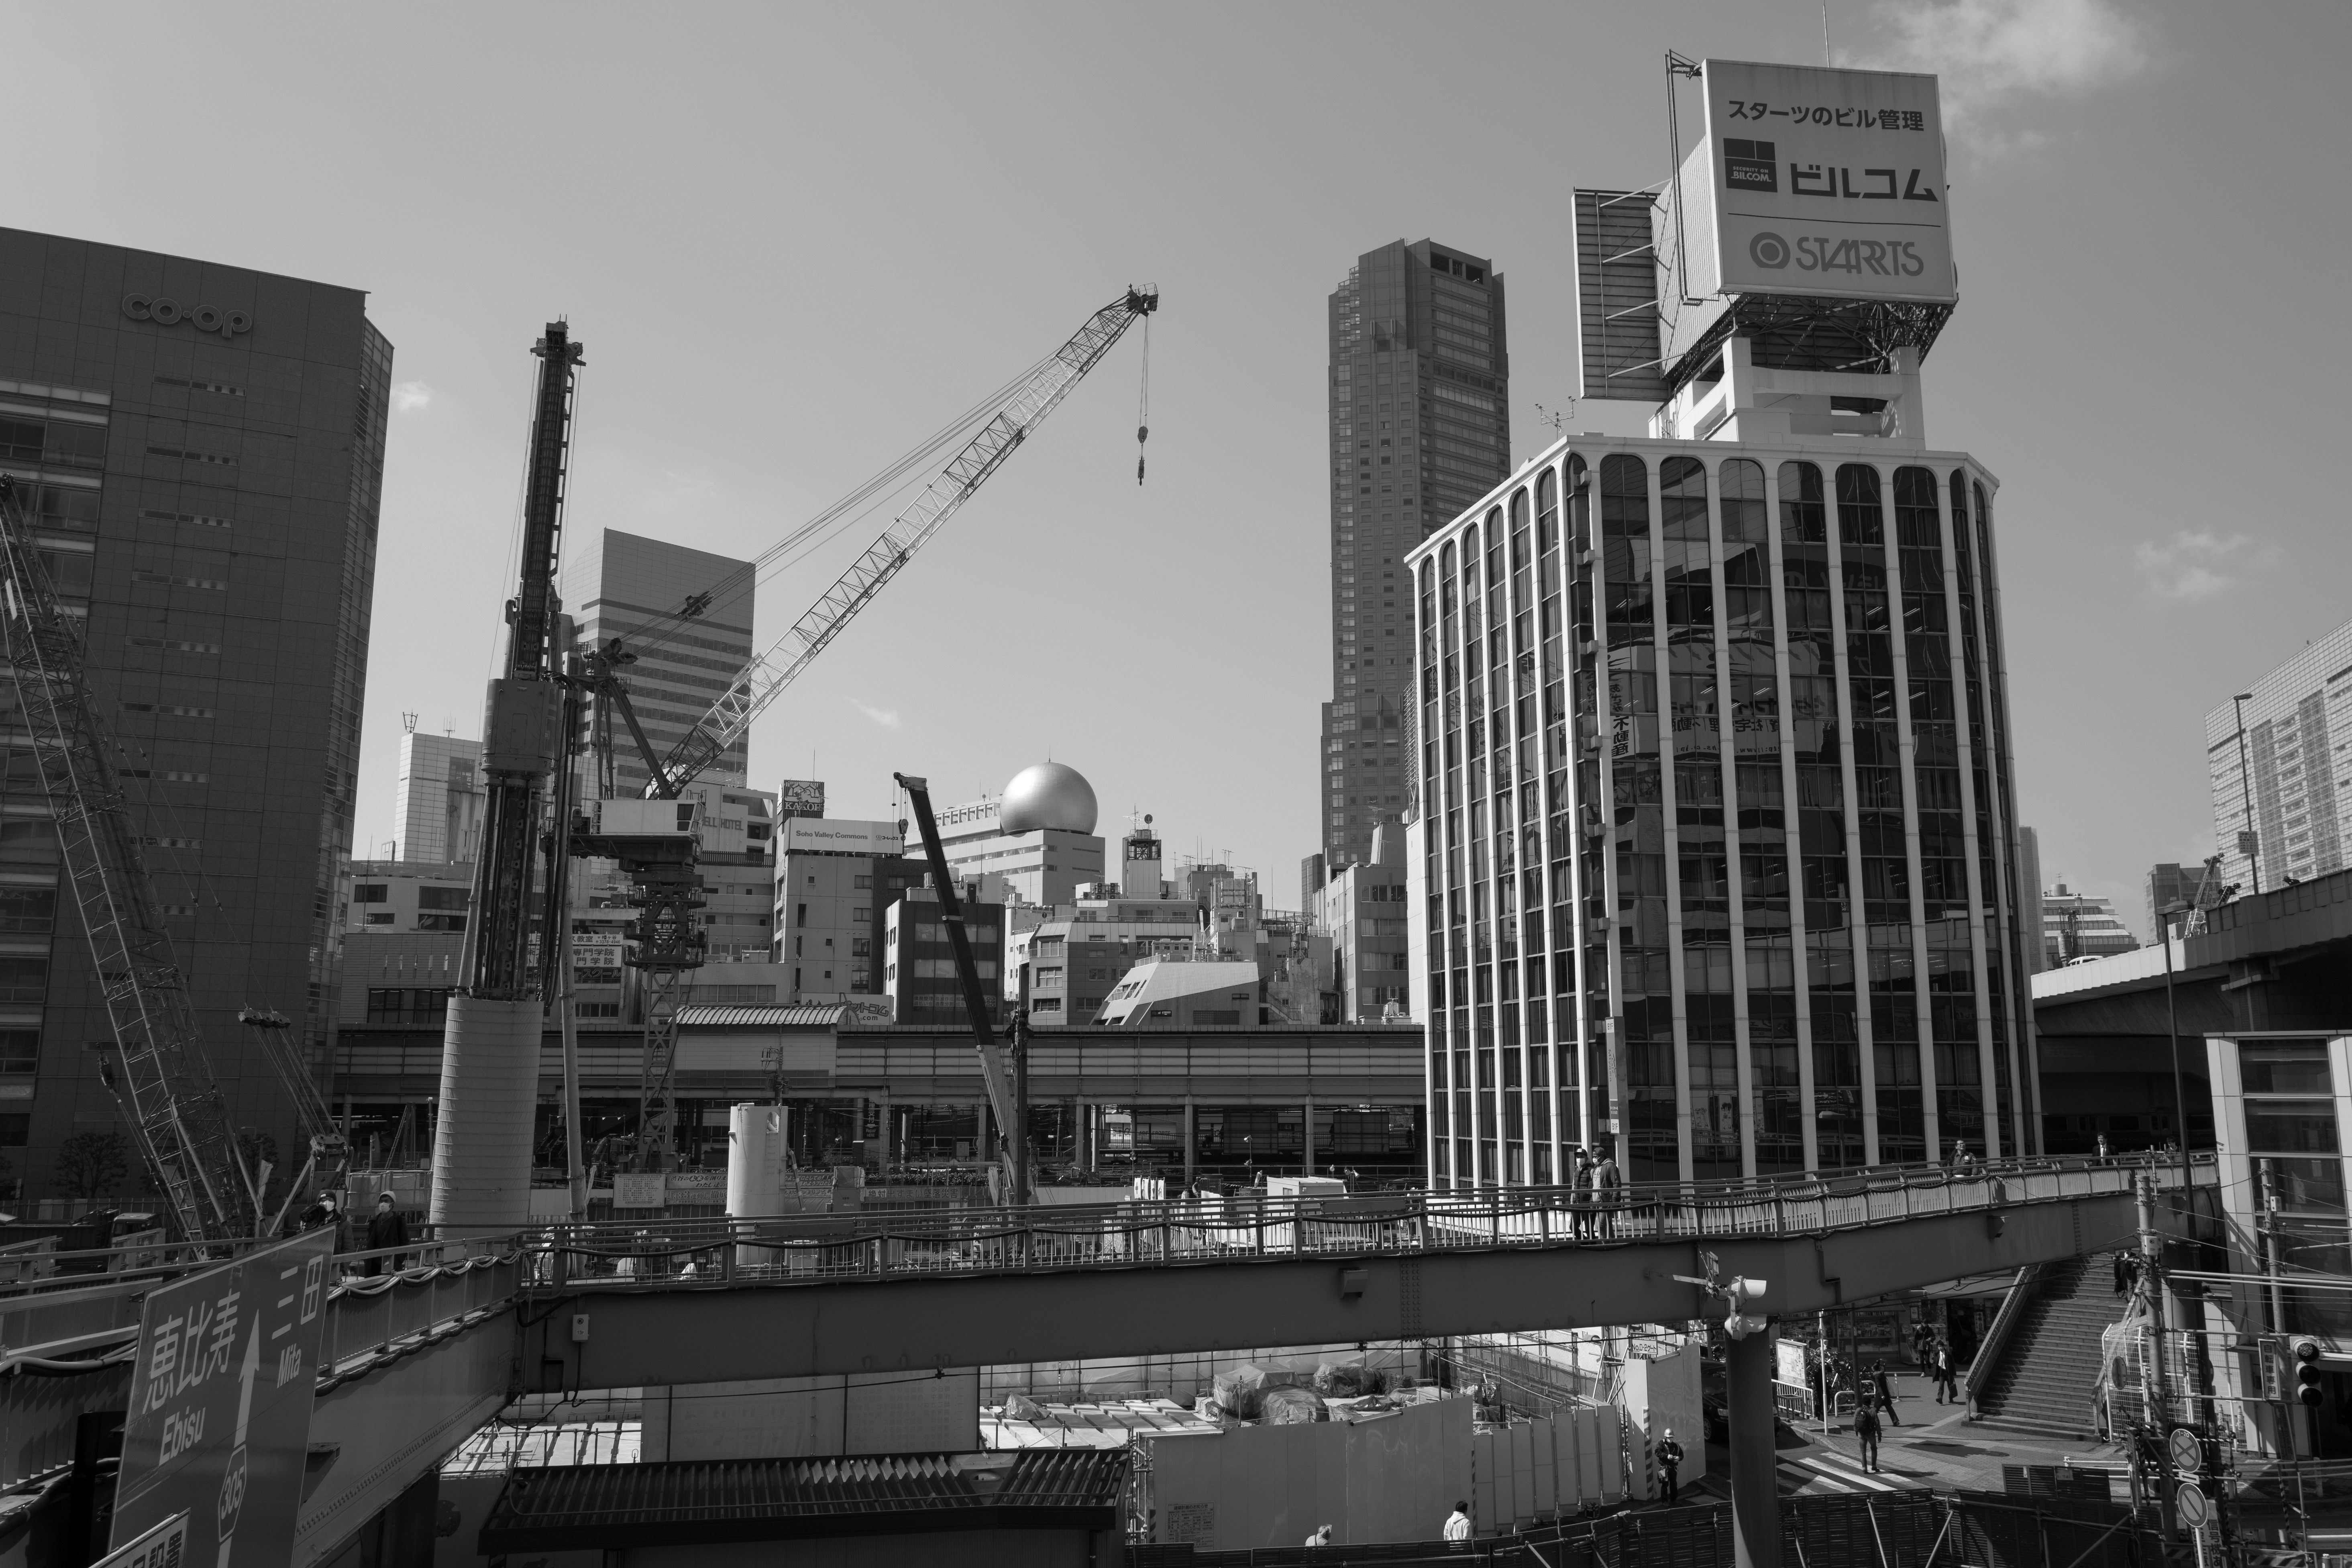
black and white, skyline, street, photography, city, skyscraper, cityscape, downtown, landmark, black, monochrome, tower block, shape, metropolis, urban area, monochrome photography, human settlement, metropolitan area